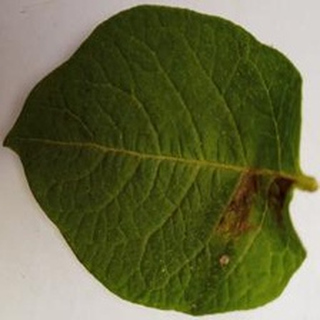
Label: potato_late_blight